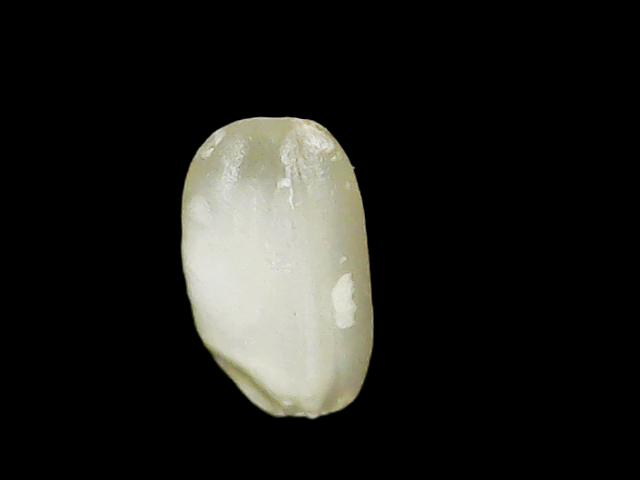
Rice variety: Binadhan8